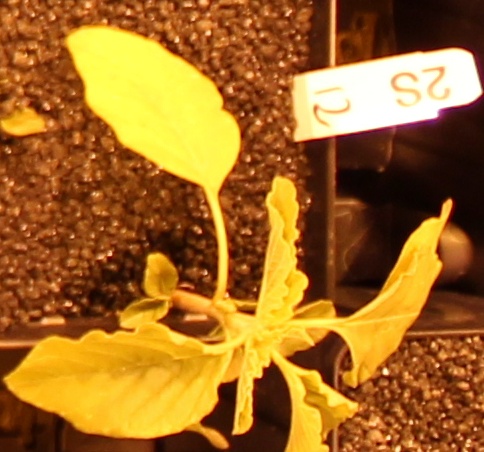
Label: Palmer Amaranth